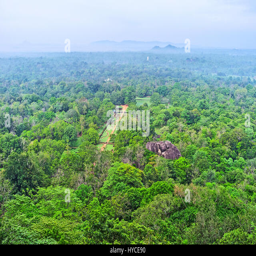
the bright green plain , covered with lush gardens and forests